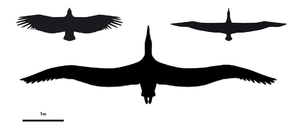
Pelagornis sandersi est une espèce éteinte du genre Pelagornis et le plus grand oiseau volant découvert, avec une envergure de 6,1 m à 7,4 m. Son envergure n'atteint en revanche pas celle des plus grands ptérosaures, Quetzalcoatlus et Hatzegopteryx qui restent les plus grands animaux connus à avoir jamais volé.